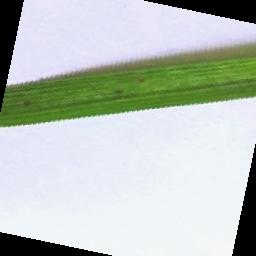
Label: Rice___Brown_Spot